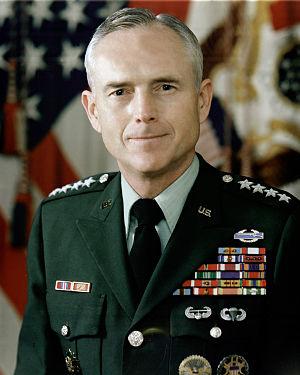
Le chef d'état-major de l'armée de terre des États-Unis est un général quatre étoiles qui dirige l’état-major de l’armée de terre américaine et est responsable de l'état de préparation de celle-ci. Depuis 2019, la fonction est occupée par le général James C. McConville.
La 8ᵉ armée des États-Unis commande toutes les troupes de l'armée de terre des États-Unis basées en Corée du Sud.